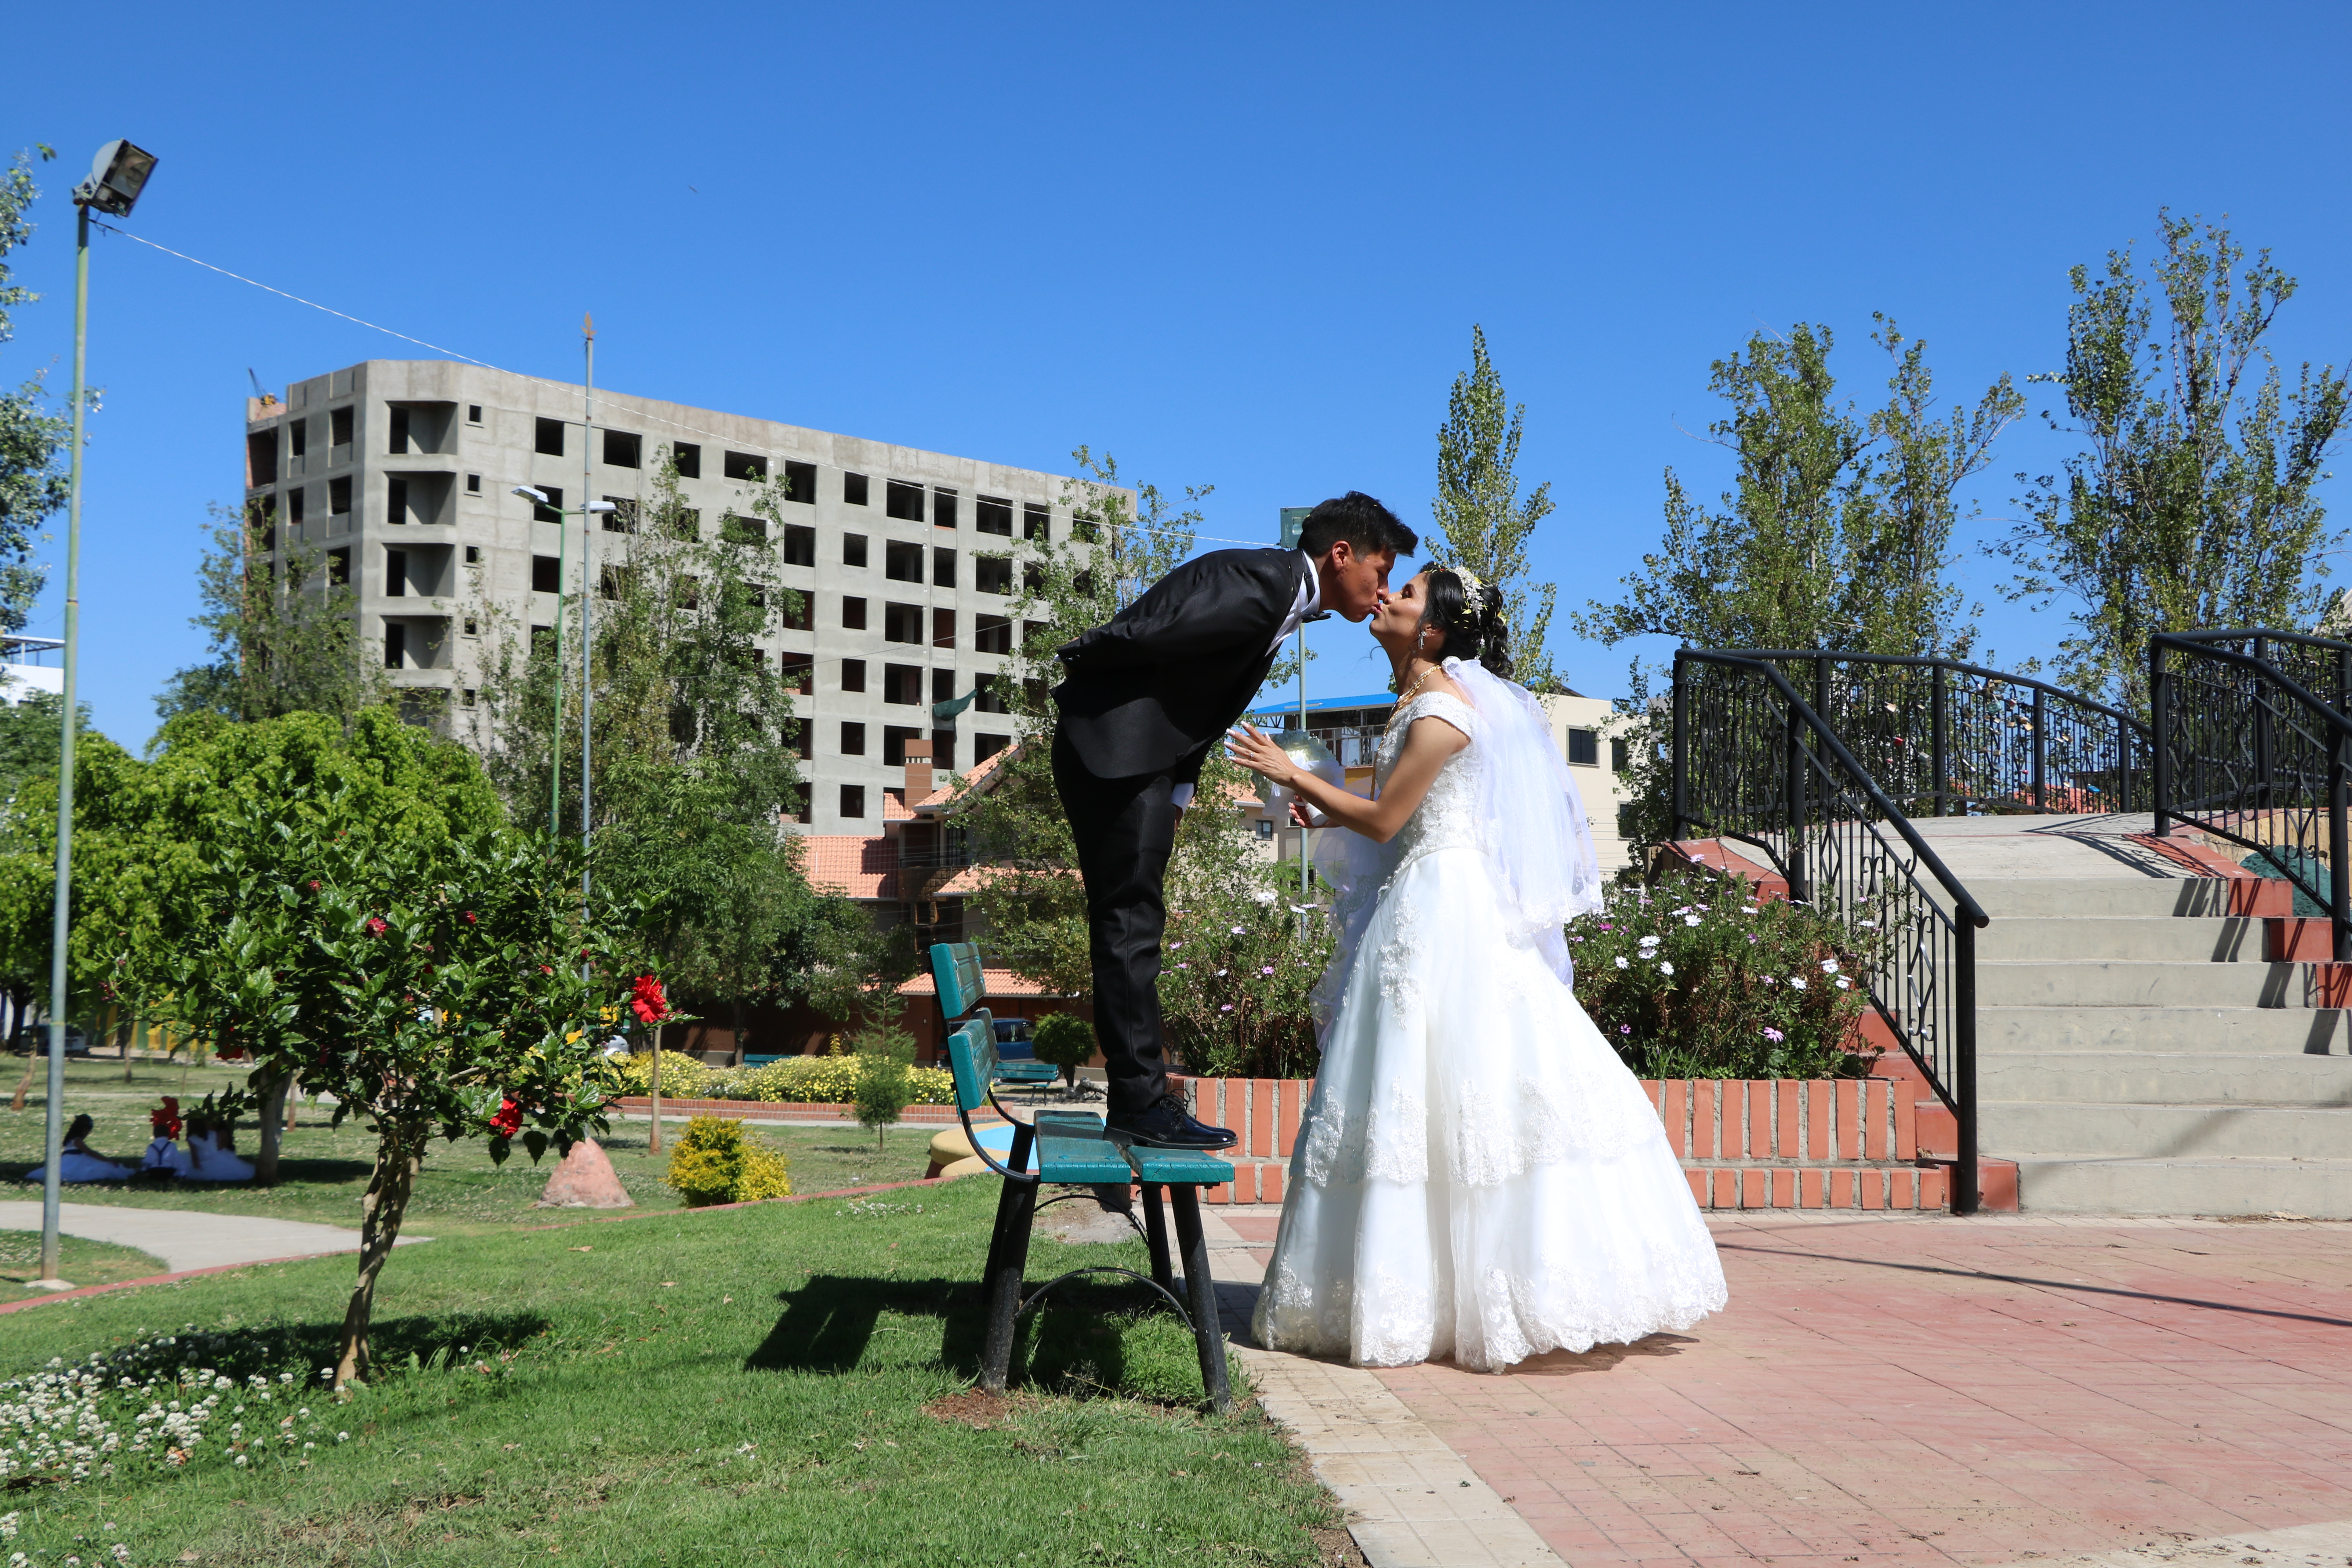
natural, photograph, wedding dress, bride, wedding, ceremony, dress, male, sky, bridal clothing, marriage, groom, event, veil, photography, gown, tree, vacation, architecture, happy, lawn, leisure, bridal accessory, wedding reception, gesture